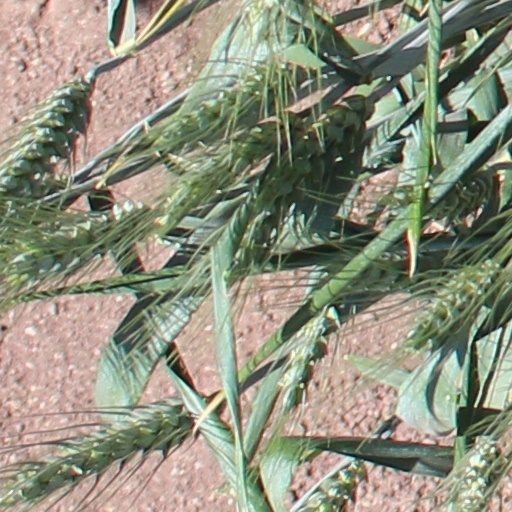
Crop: wheat